2024 Go Bowling at The Glen

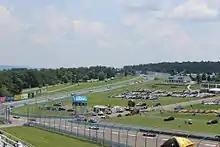
Watkins Glen International

Watkins Glen International (nicknamed "The Glen") is an automobile race track located in Watkins Glen, New York at the southern tip of Seneca Lake. It was long known around the world as the home of the Formula One United States Grand Prix, which it hosted for twenty consecutive years (1961–1980), but the site has been home to road racing of nearly every class, including the World Sportscar Championship, Trans-Am, Can-Am, NASCAR Cup Series, the International Motor Sports Association and the IndyCar Series.